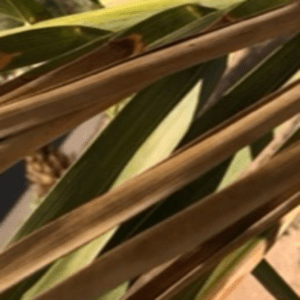
Label: Magnesium Deficiency